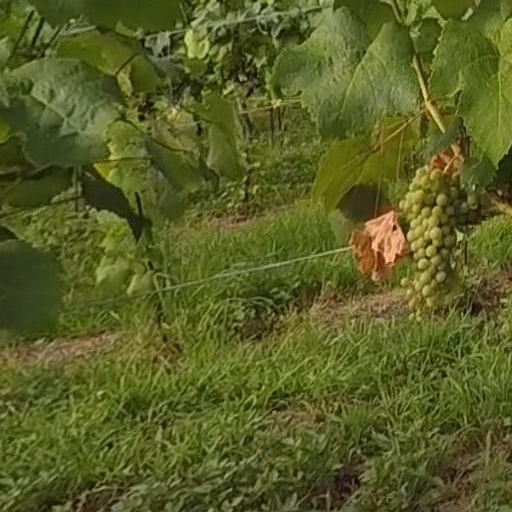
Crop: grape